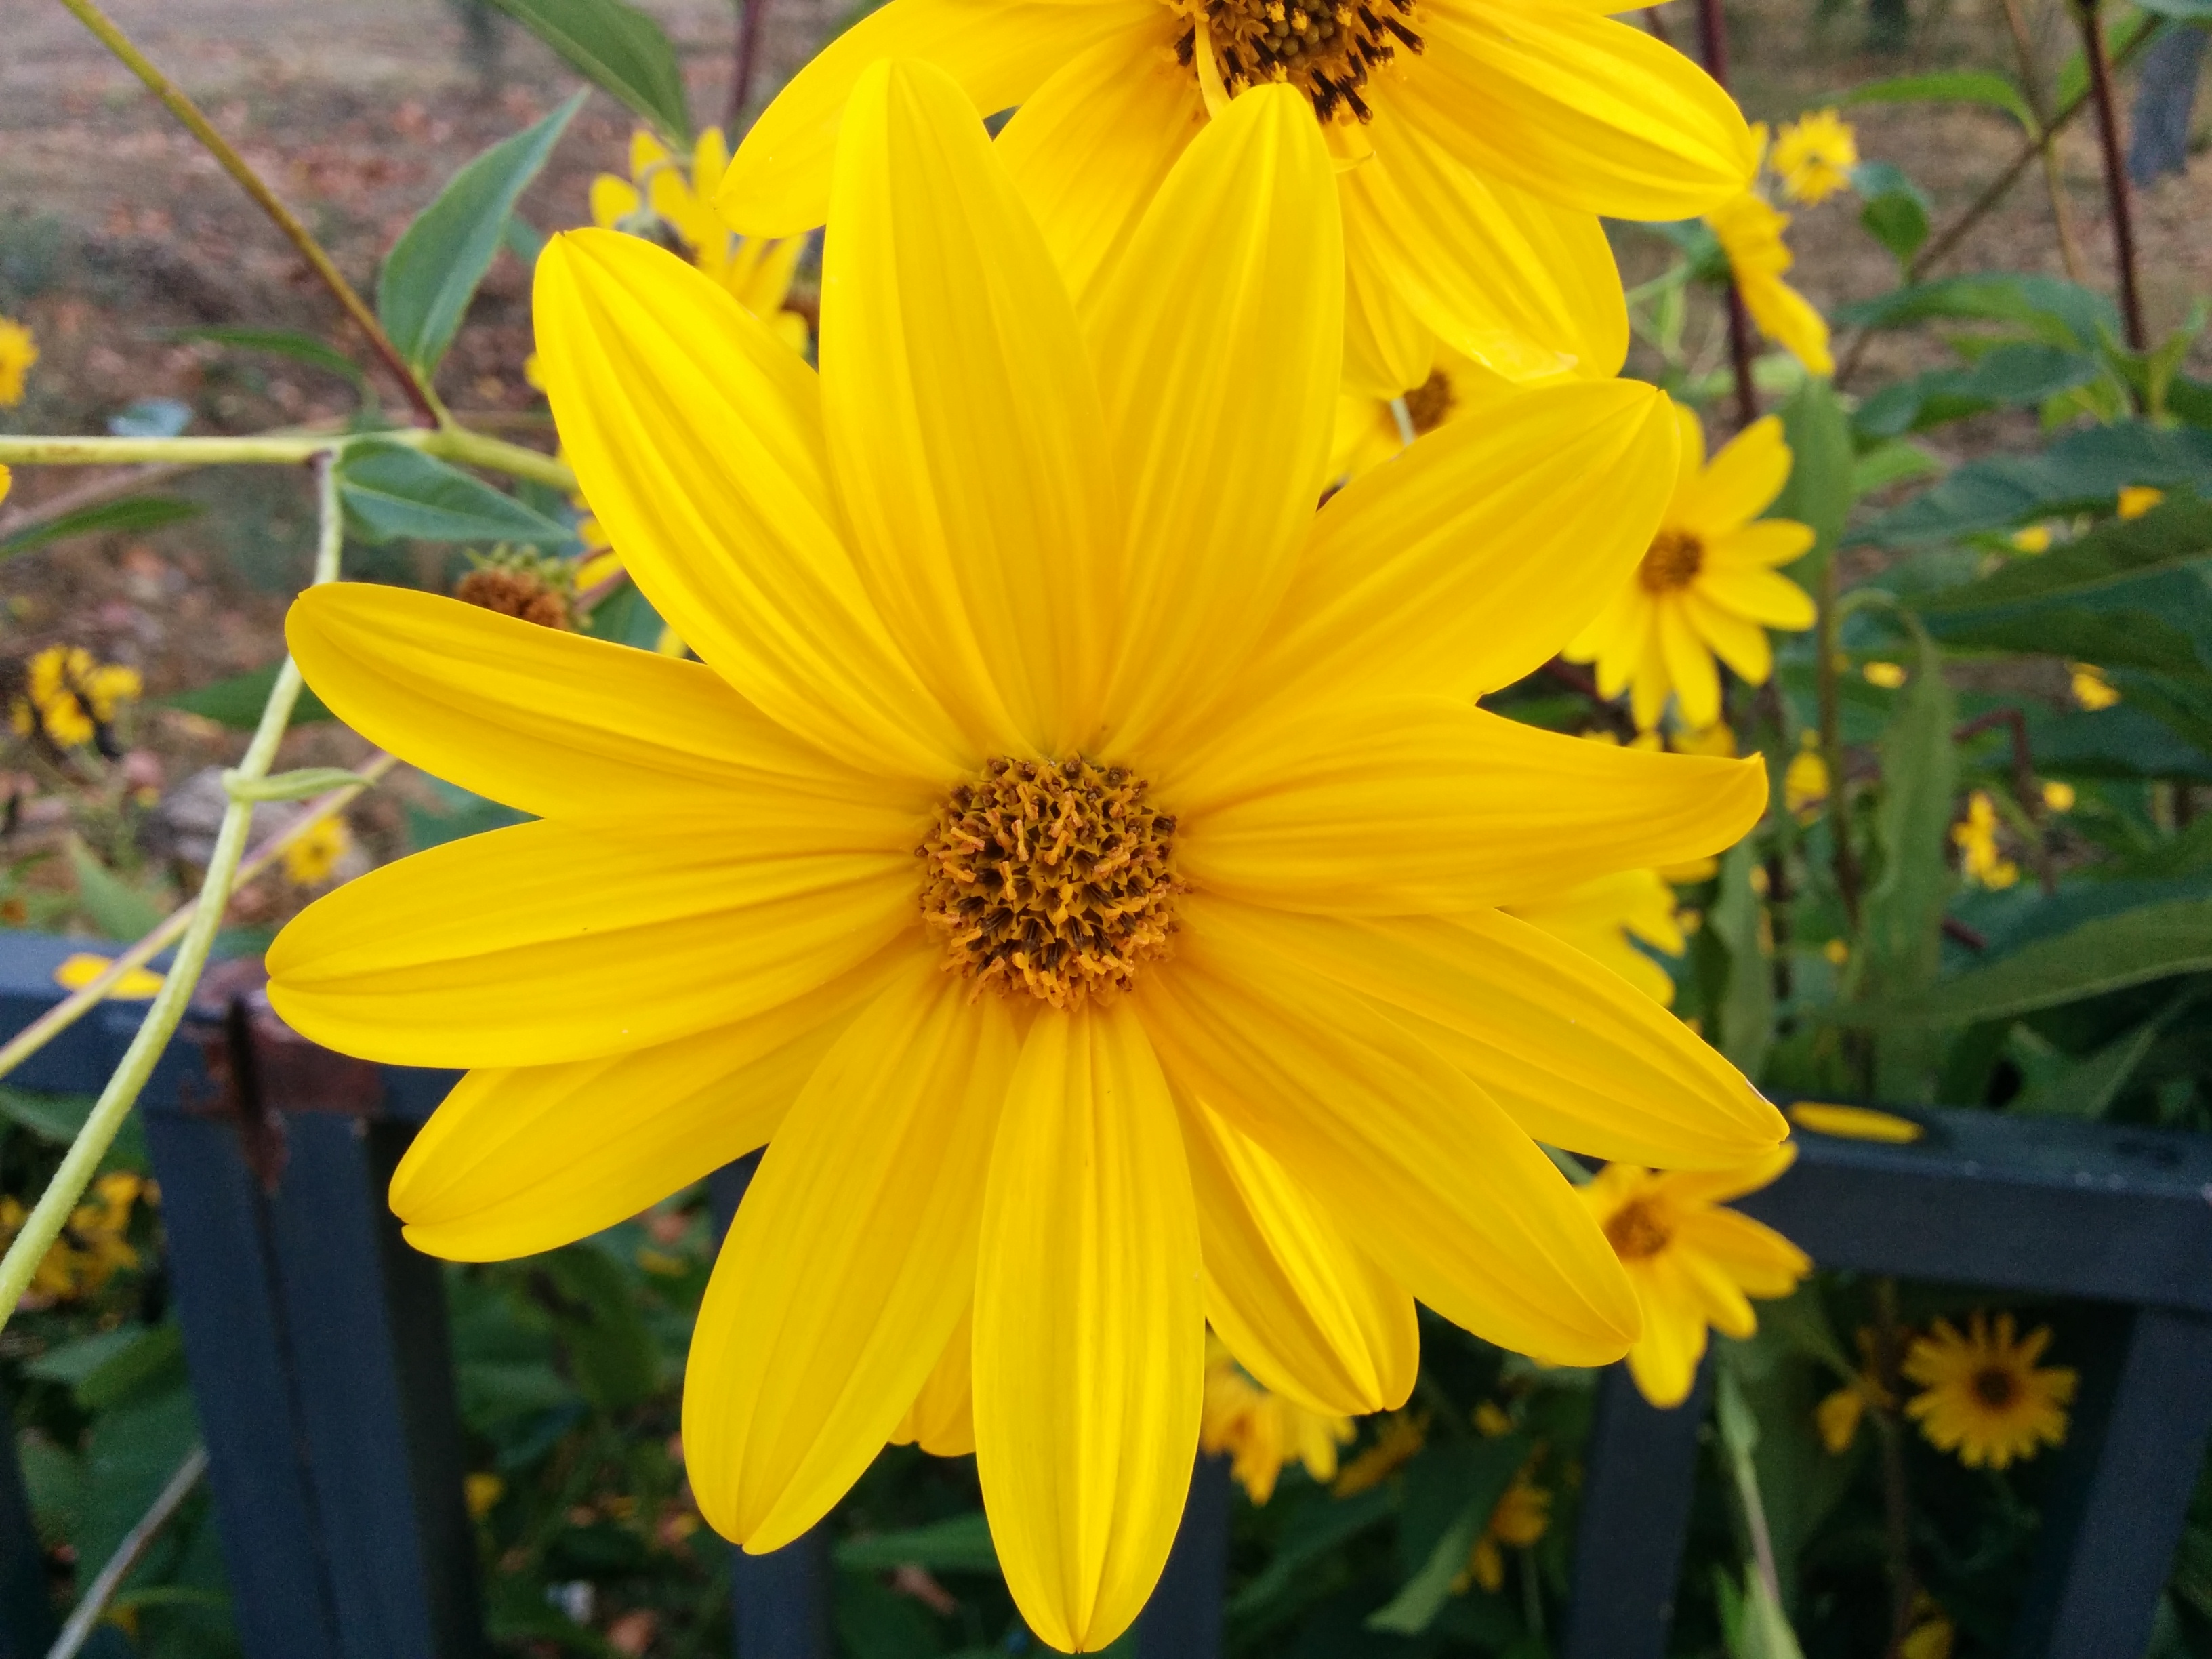
flower, daisy flower, flowering plant, Euryops pectinatus, yellow, petal, plant, daisy family, wildflower, jerusalem artichoke, botany, sunflower, sulfur cosmos, pollen, annual plant, asterales, tickseed, Guizotia abyssinica, cosmos, plant stem, perennial plant